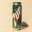
Label: can